Hadong Ambush

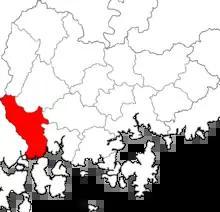
Hadong county, South Korea, area of the ambush

Immediately after arrival, the commanding officer of the 19th Infantry Regiment, Colonel Ned D. Moore, ordered the 3rd Battalion, 29th Infantry to move out and seize the Hadong pass, a road junction southwest of Chinju, where about 500 North Korean soldiers were reported to be moving. Eighth Army had also received reports that the KPA had been fighting South Korean police who were resisting in the village of Hadong, west of the pass. The battalion commander, Lieutenant Colonel Harold W. Mott, alerted his troops, and at 00:30 on July 26, the battalion departed alone on its mission. It had a strength of 925 men. The battalion was to hold the pass, a southern route into Pusan, from any advancing North Korean forces. Hadong was seen as a significant path into Chinju, despite its lack of defenses.